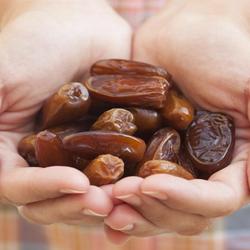
Label: Dates